Tyrannosaurus

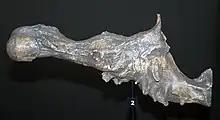
Cast of the braincase at the Australian Museum, Sydney.

Additionally, a 2020 study indicates that "Tyrannosaurus" and other tyrannosaurids were exceptionally efficient walkers. Studies by Dececchi et al., compared the leg proportions, body mass, and the gaits of more than 70 species of theropod dinosaurs including "Tyrannosaurus" and its relatives. The research team then applied a variety of methods to estimate each dinosaur's top speed when running as well as how much energy each dinosaur expended while moving at more relaxed speeds such as when walking. Among smaller to medium-sized species such as dromaeosaurids, longer legs appear to be an adaptation for faster running, in line with previous results by other researchers. But for theropods weighing over , top running speed is limited by body size, so longer legs instead were found to have correlated with low-energy walking. The results further indicate that smaller theropods evolved long legs as a means to both aid in hunting and escape from larger predators while larger theropods that evolved long legs did so to reduce the energy costs and increase foraging efficiency, as they were freed from the demands of predation pressure due to their role as apex predators. Compared to more basal groups of theropods in the study, tyrannosaurs like "Tyrannosaurus" itself showed a marked increase in foraging efficiency due to reduced energy expenditures during hunting or scavenging. This in turn likely resulted in tyrannosaurs having a reduced need for hunting forays and requiring less food to sustain themselves as a result. Additionally, the research, in conjunction with studies that show tyrannosaurs were more agile than other large-bodied theropods, indicates they were quite well-adapted to a long-distance stalking approach followed by a quick burst of speed to go for the kill. Analogies can be noted between tyrannosaurids and modern wolves as a result, supported by evidence that at least some tyrannosaurids were hunting in group settings.